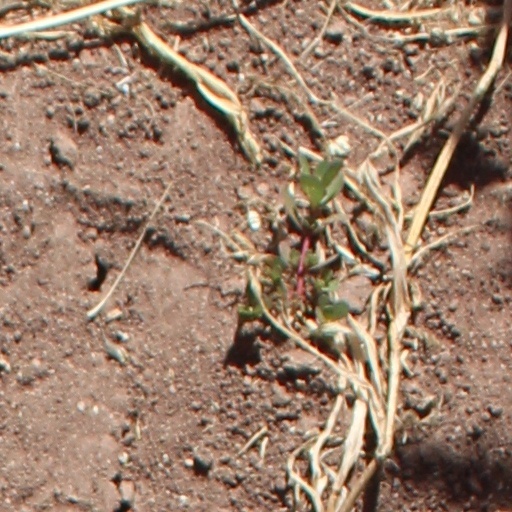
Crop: wheat